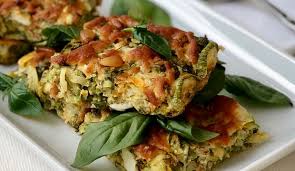
Yemek: mucver